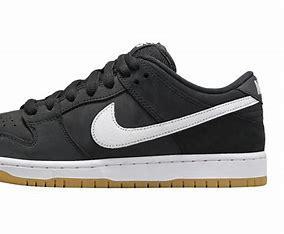
Brand: Nike
Model: kg Nike Dunk